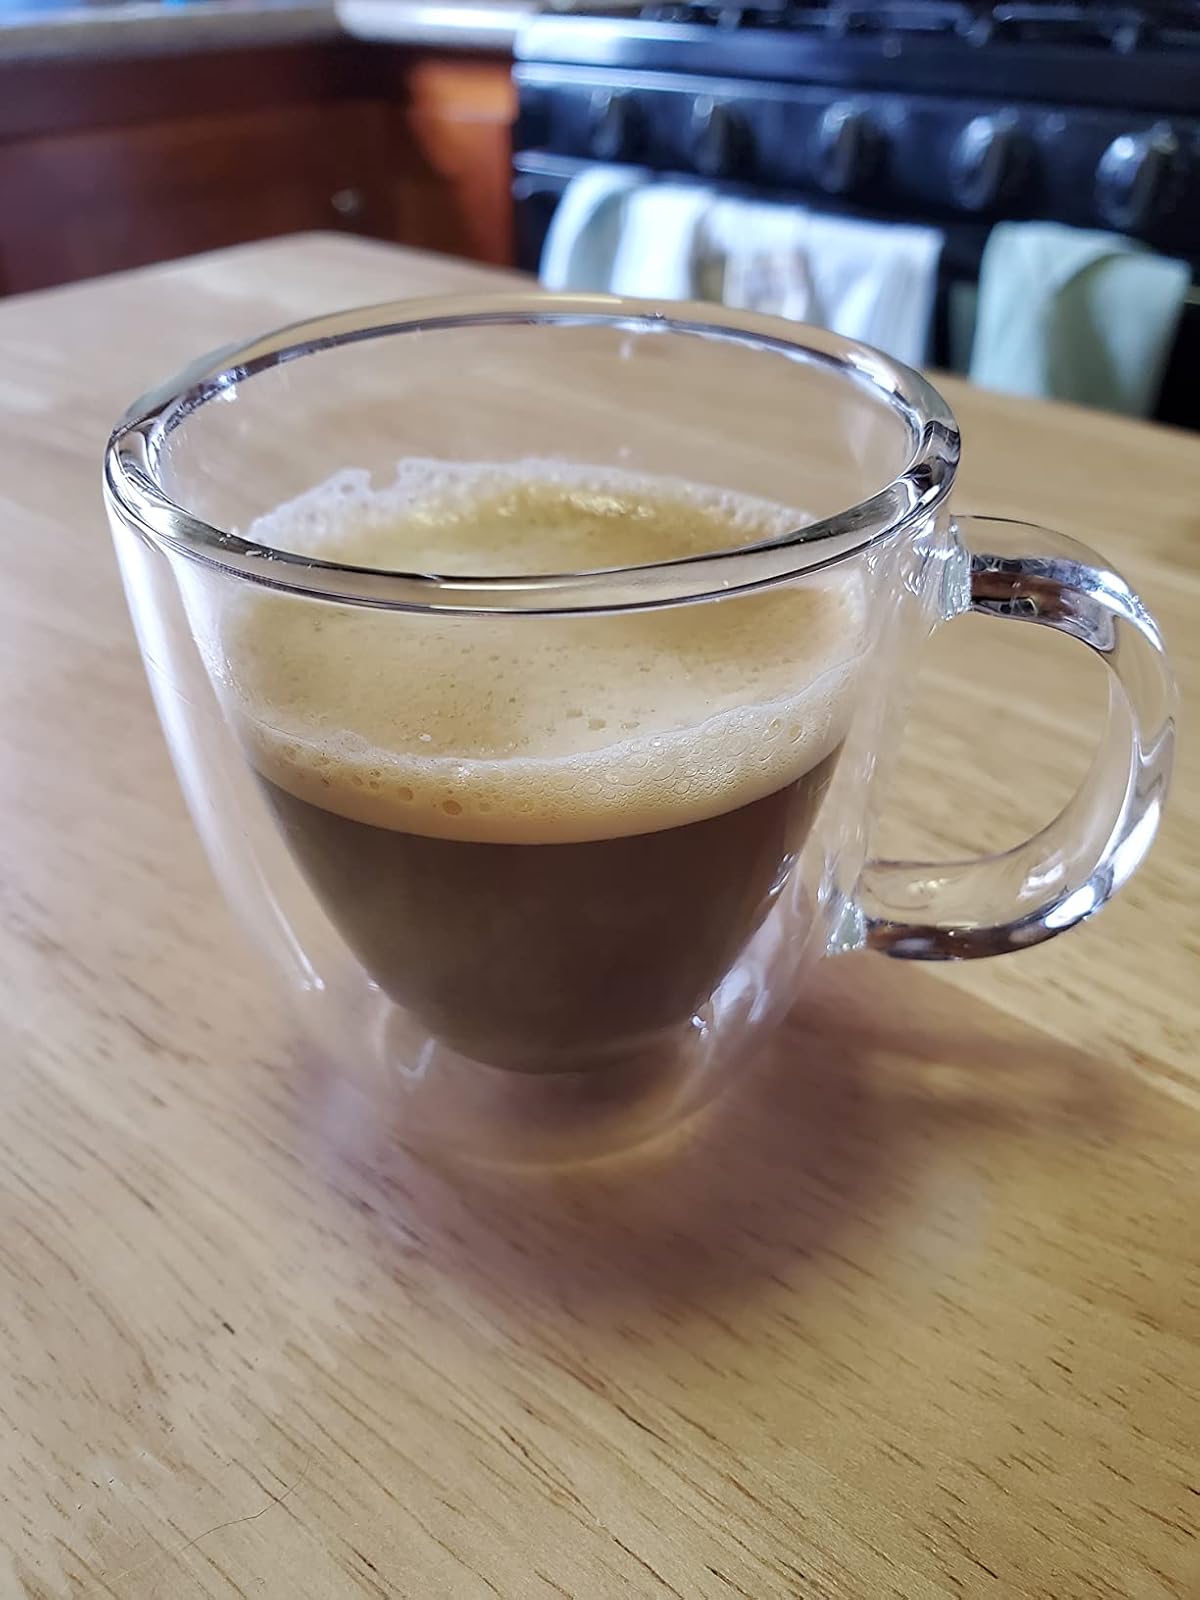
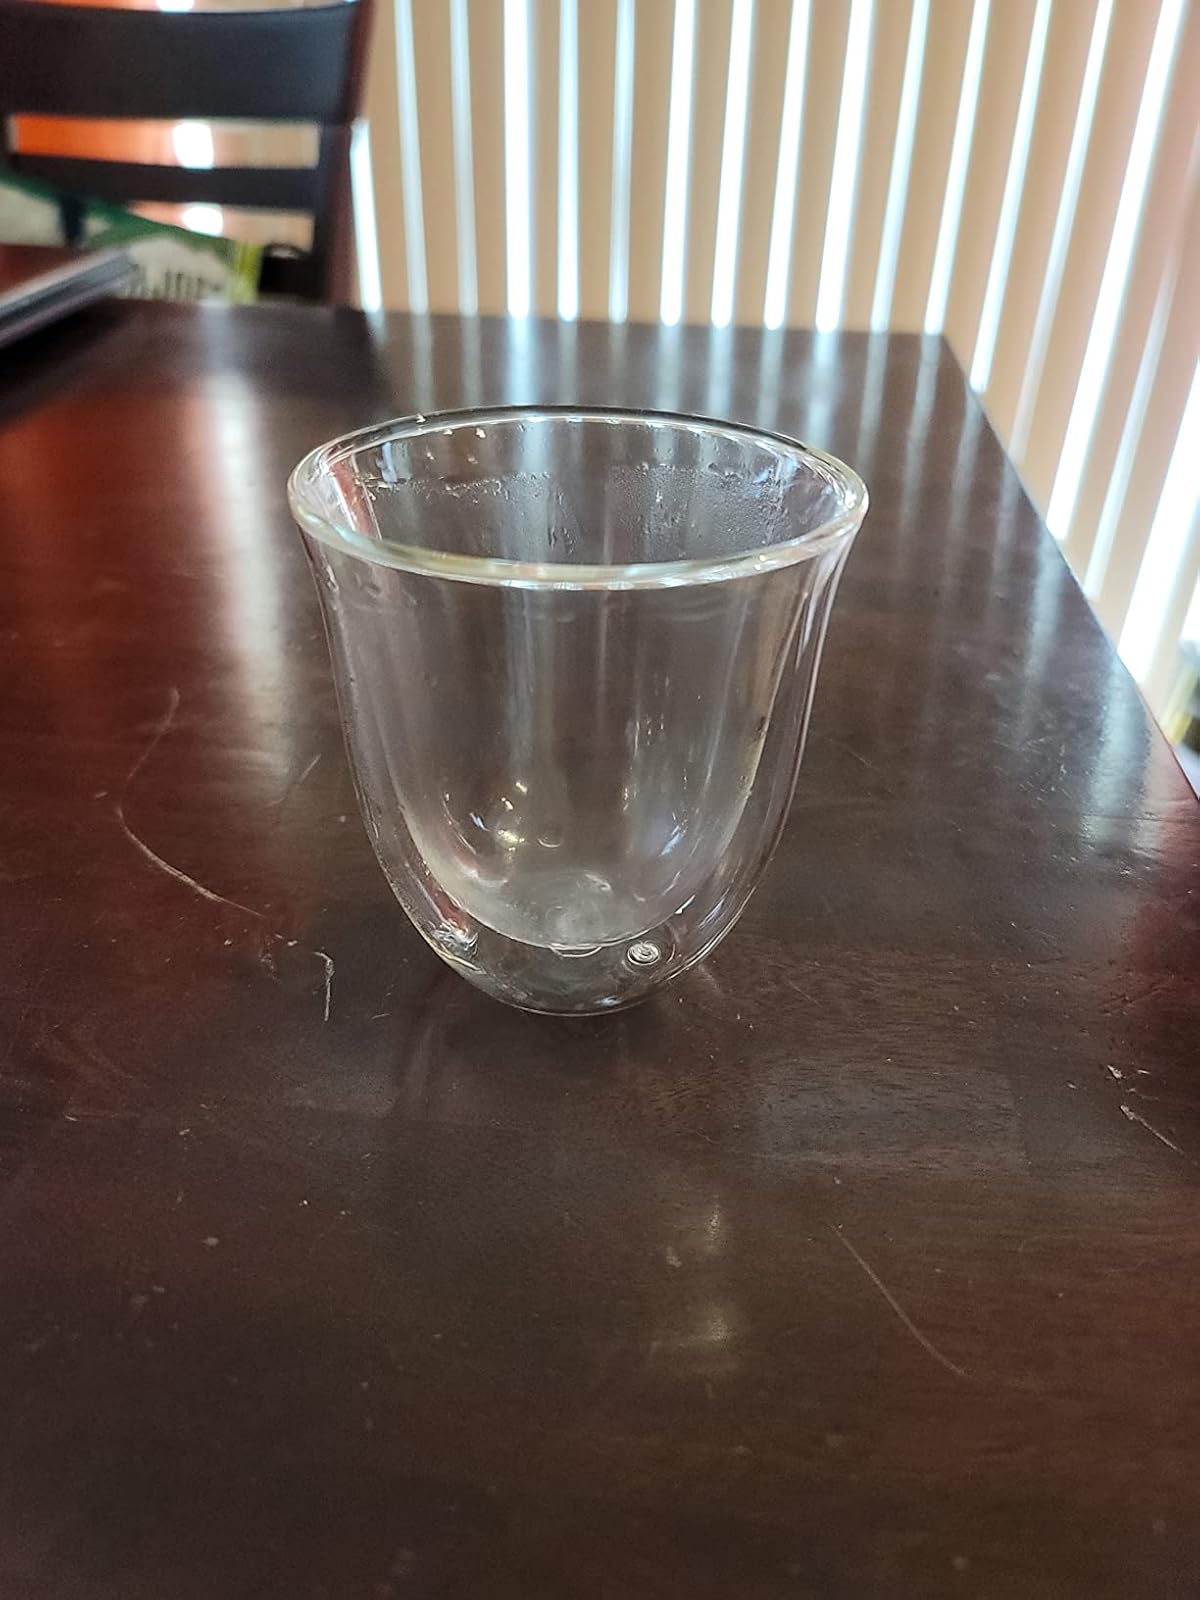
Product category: items_mug
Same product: no